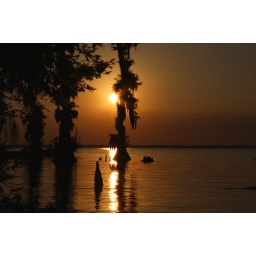
The cypress trees stand majestically in the water patiently waiting for the sunset.